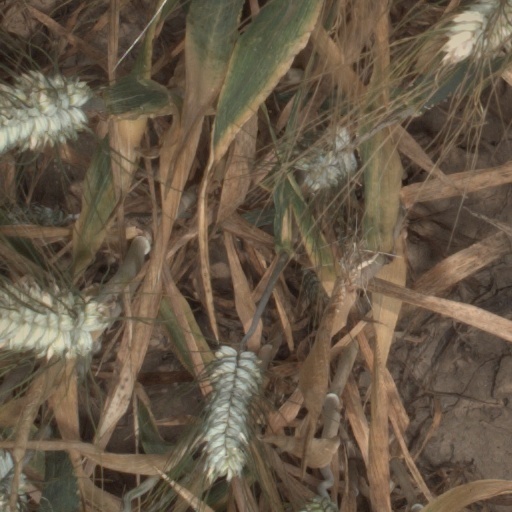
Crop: wheat